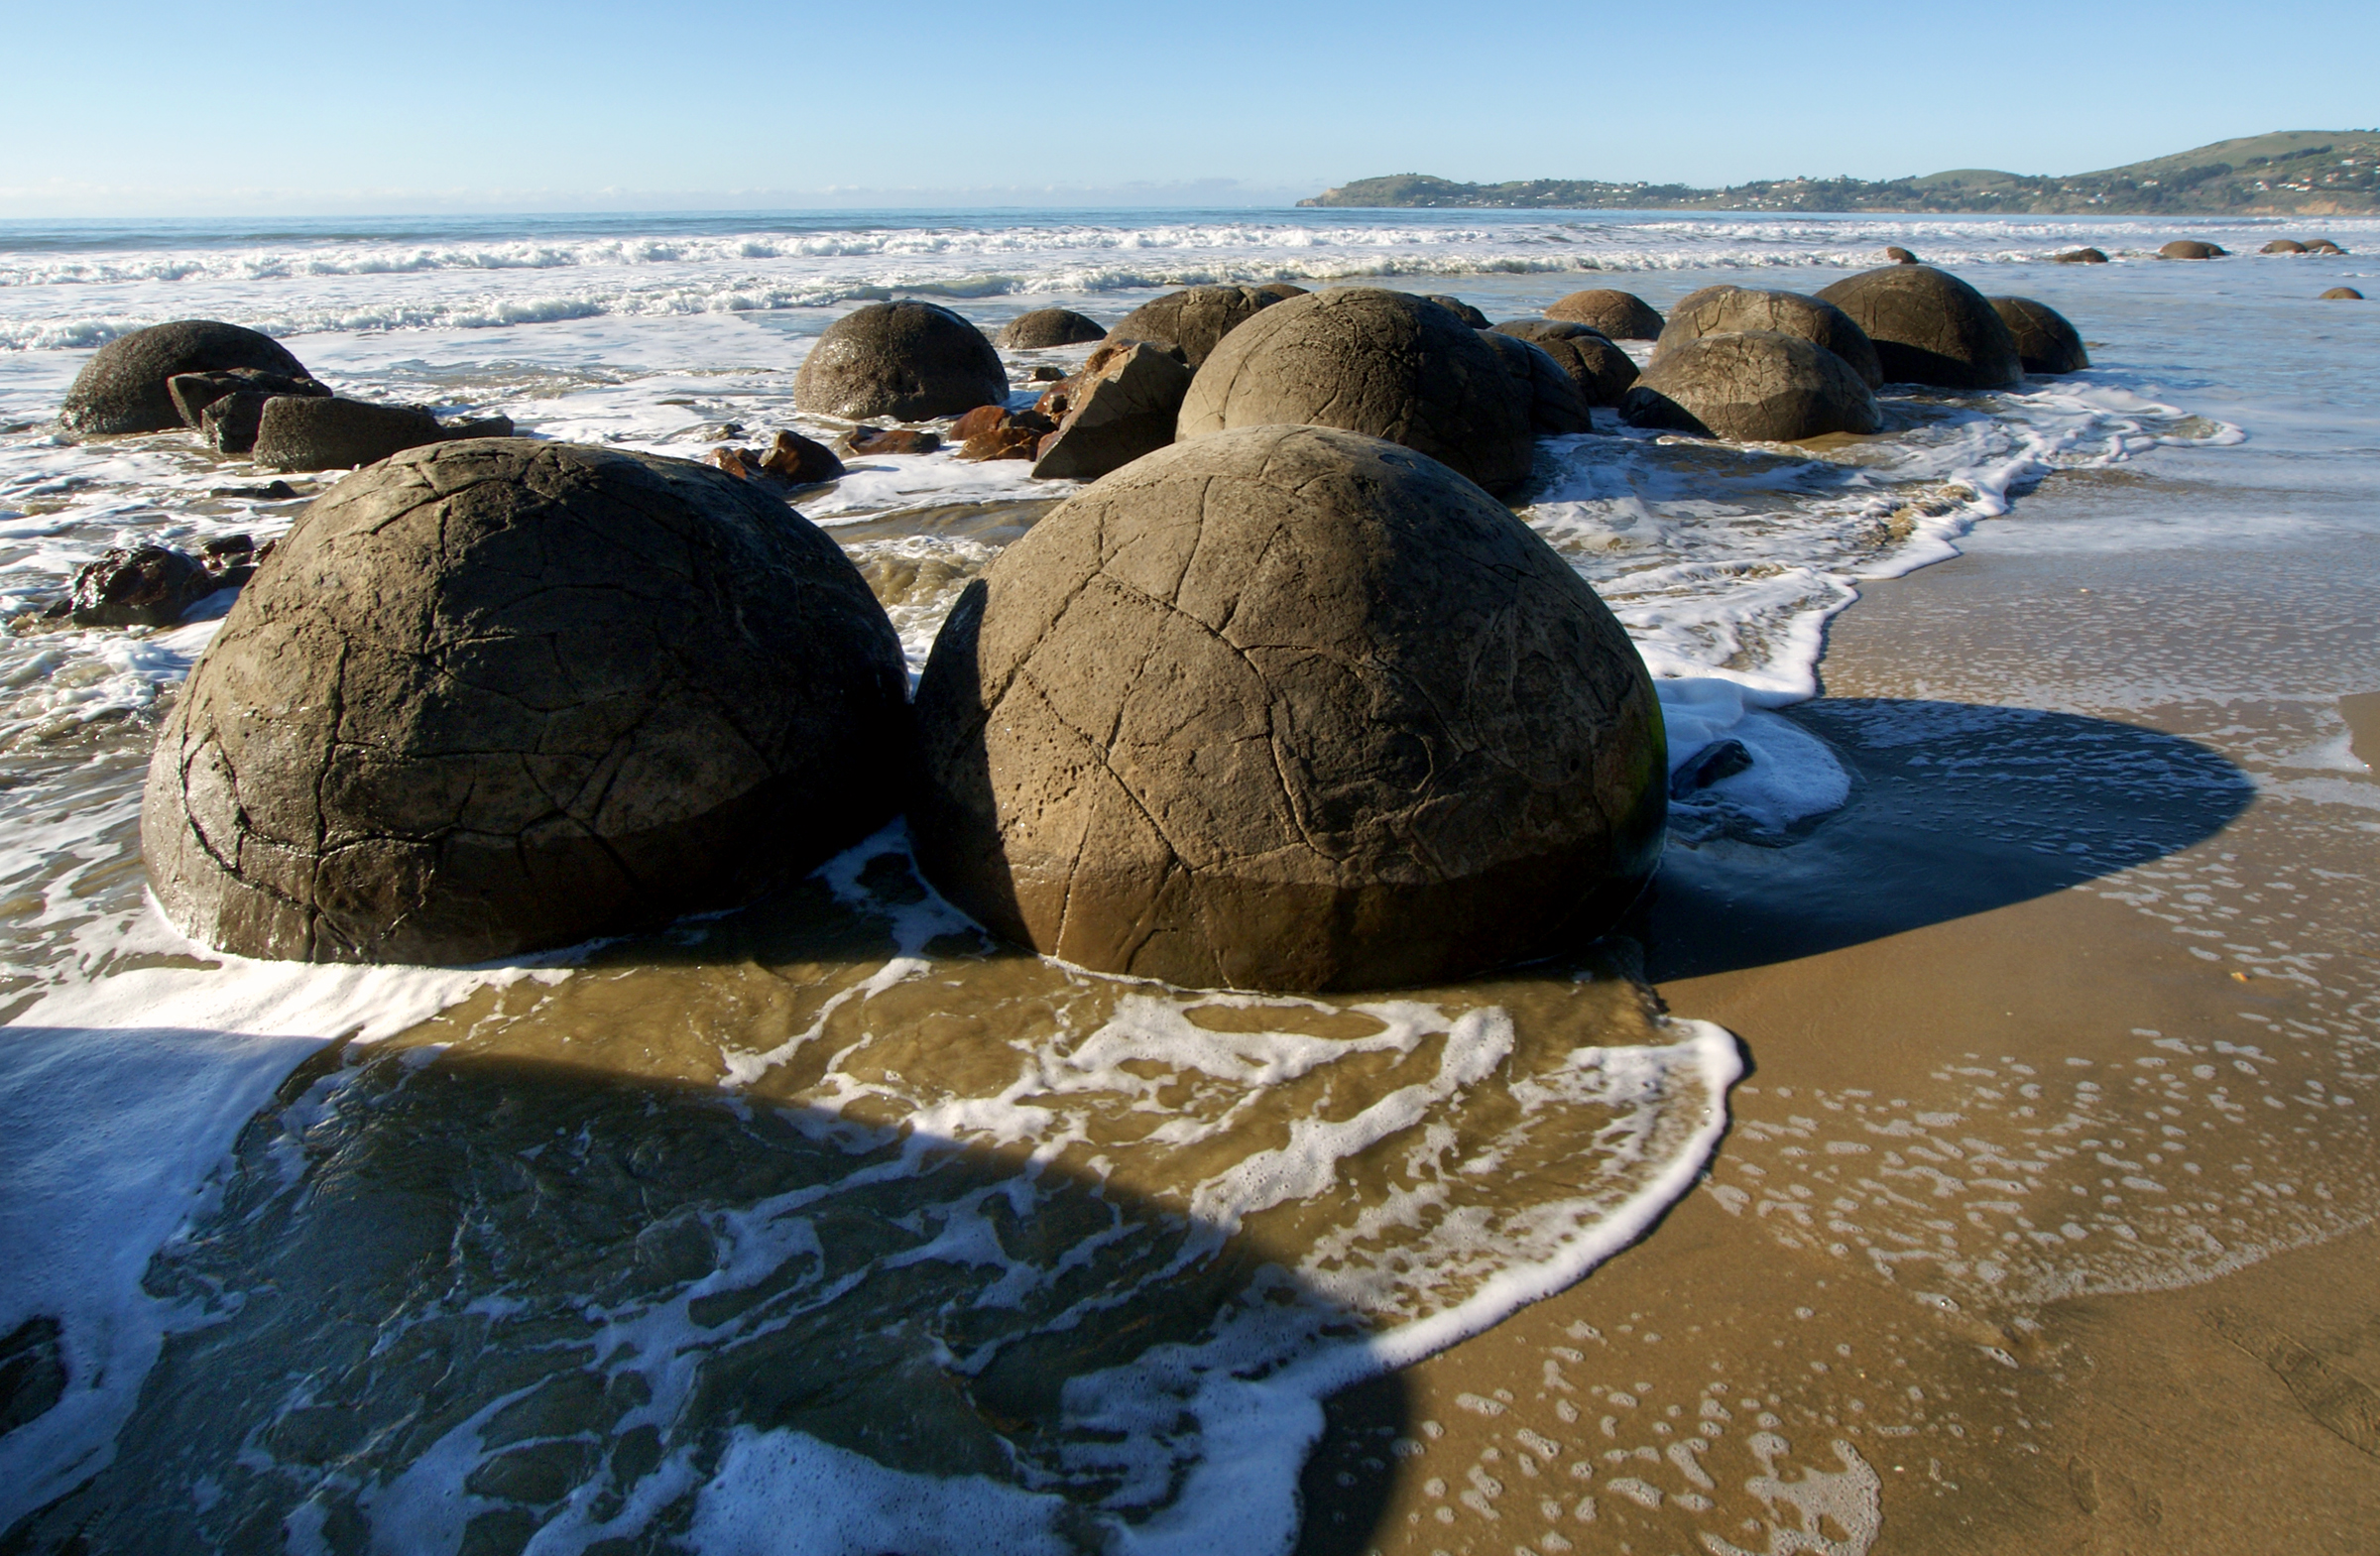
beach, sea, coast, water, sand, rock, ocean, shore, wave, bay, material, body of water, geology, boulder, otago, zealand, concretion, cape, wind wave